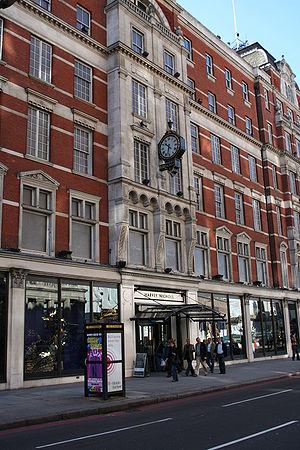
Harvey Nichols est une chaîne de magasins chics. Elle a à l'origine été créée à Londres en 1831 par Benjamin Harvey, le premier magasin se situant à l'angle des rues Knightsbridge Street et Sloane Street. Elle commercialise des produits des principales marques de luxe, et est une des principales concurrentes à Harrods, attirant un public sensiblement plus jeune.